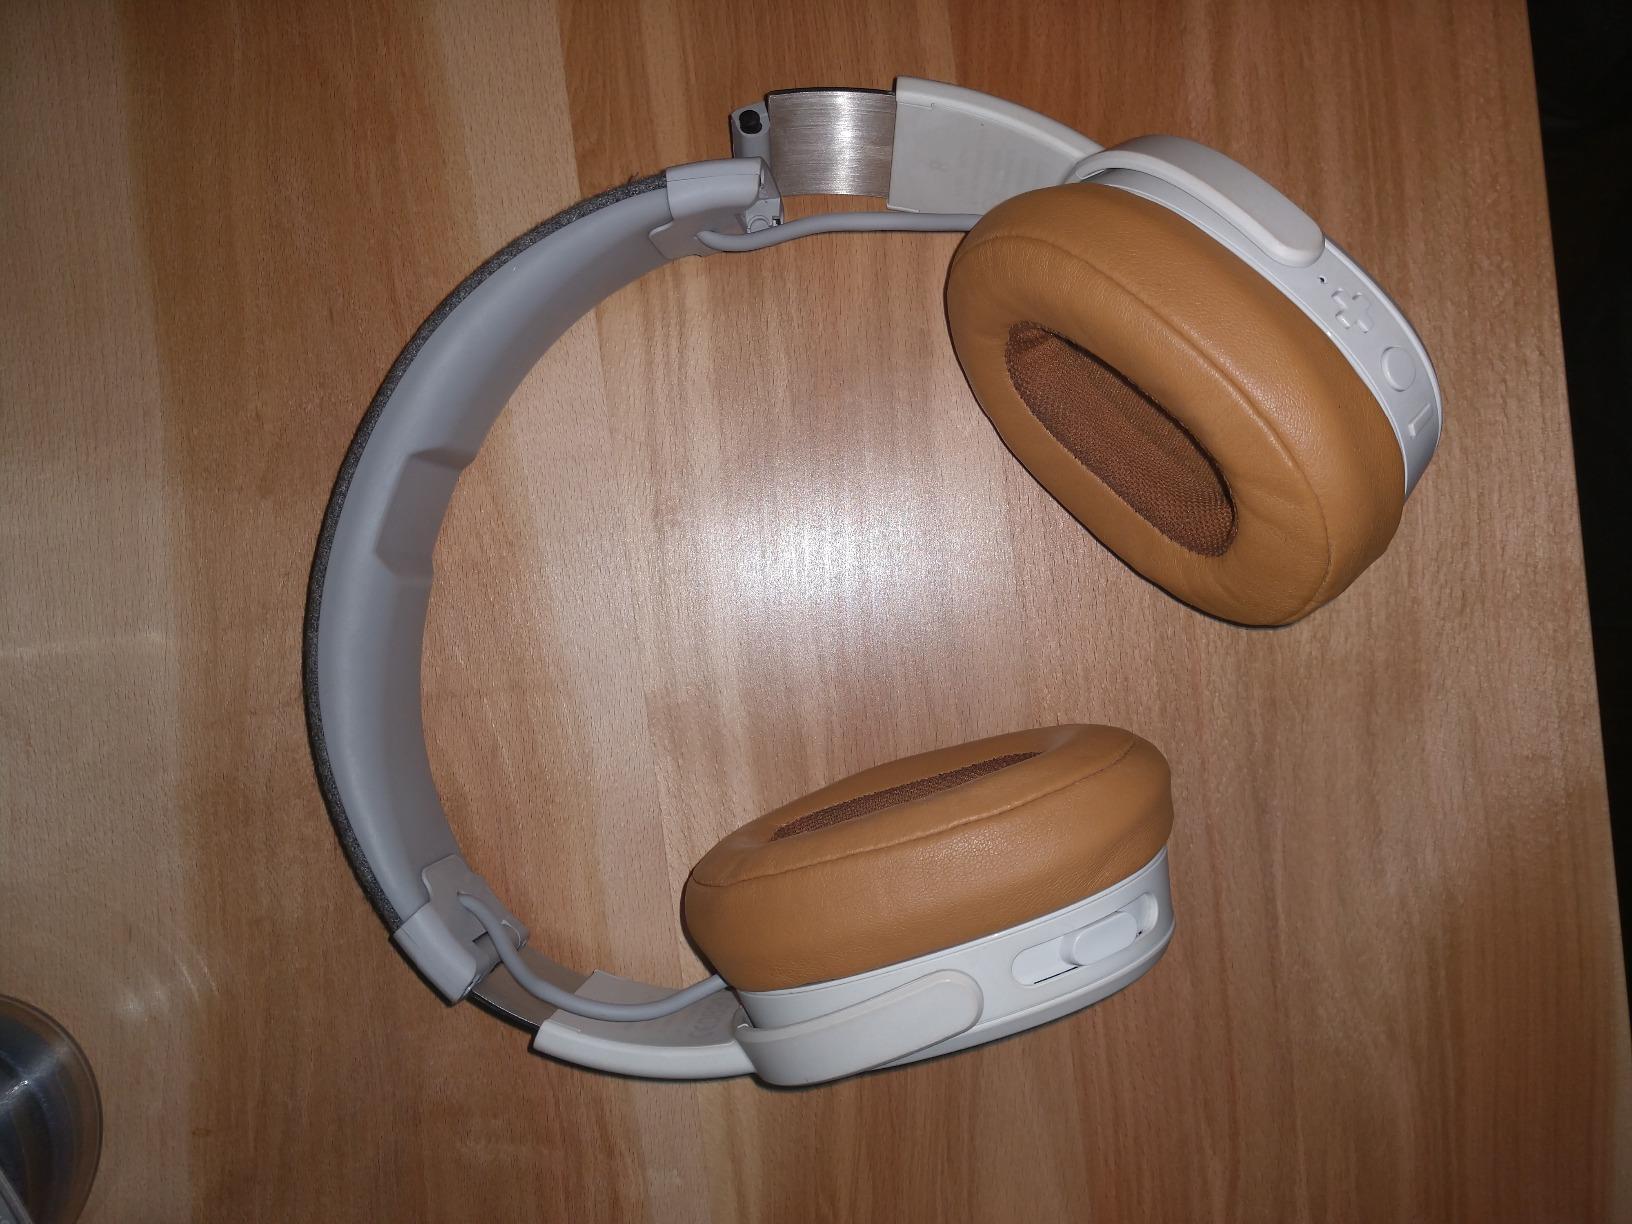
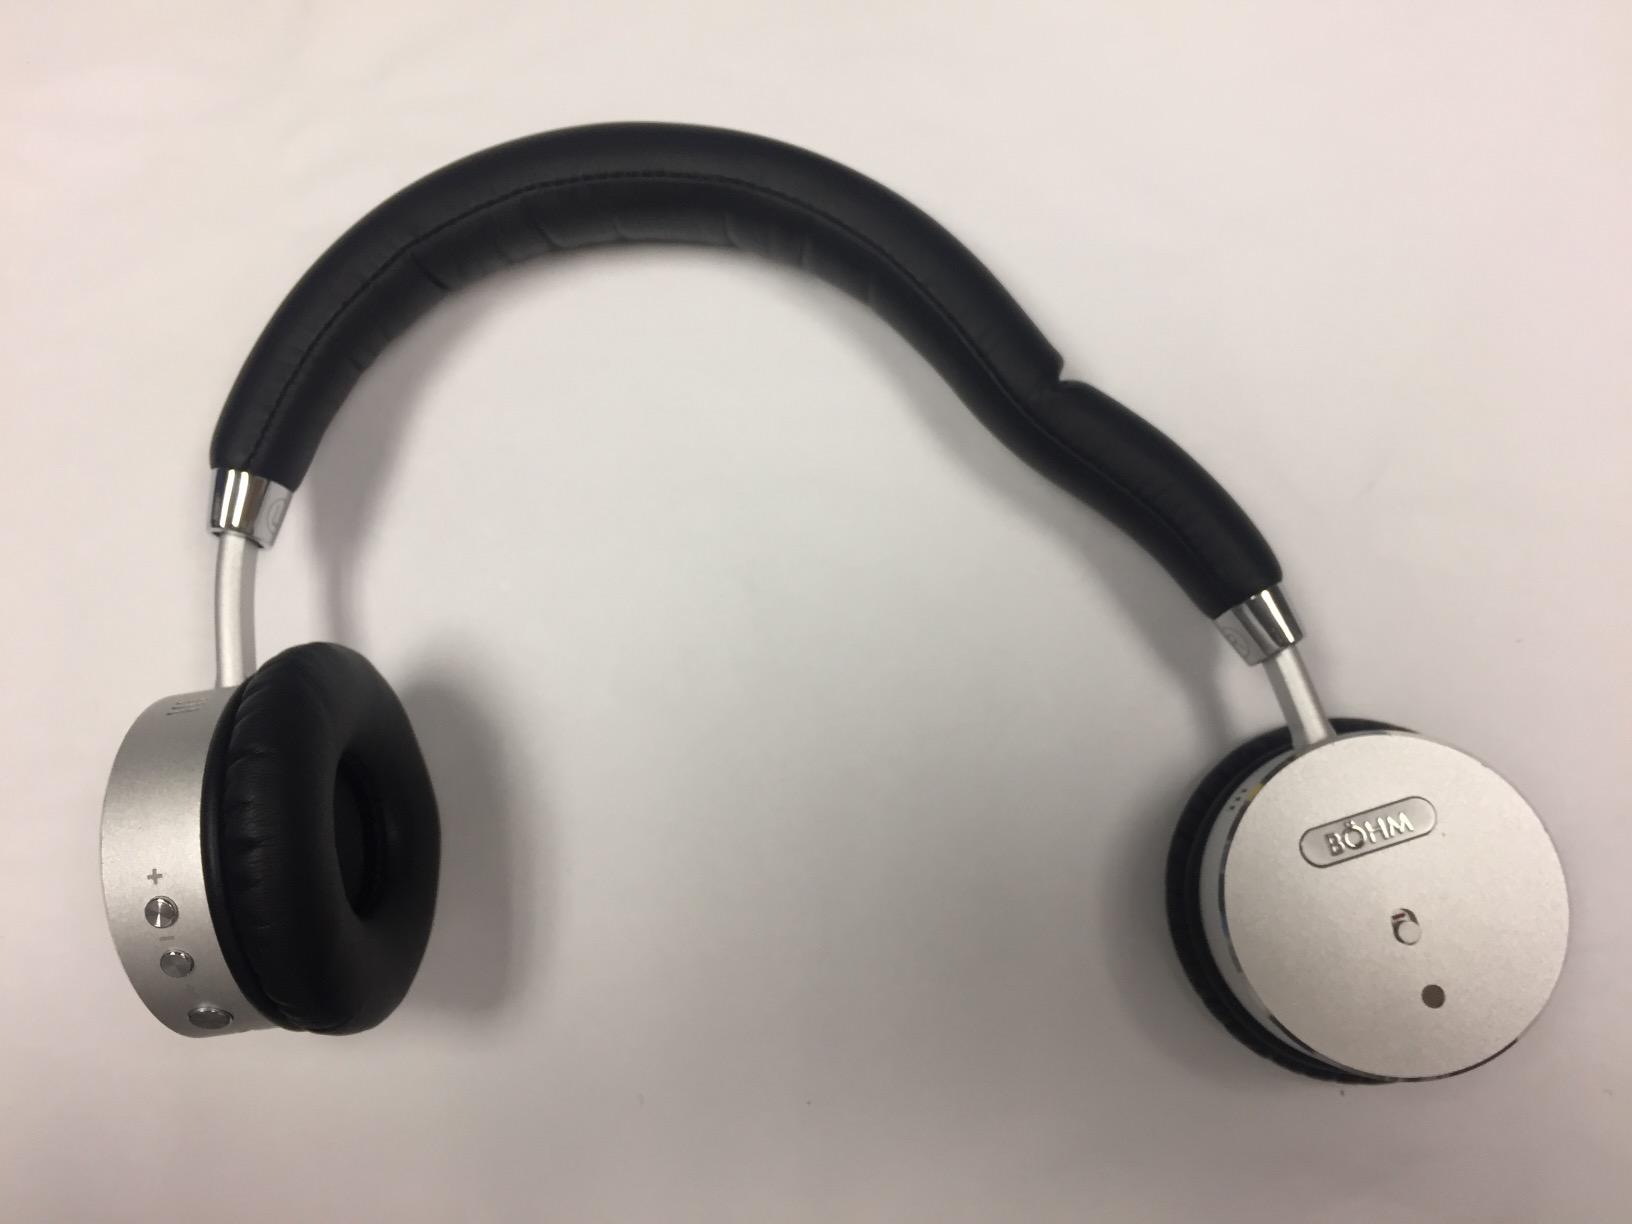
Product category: headphones
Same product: no